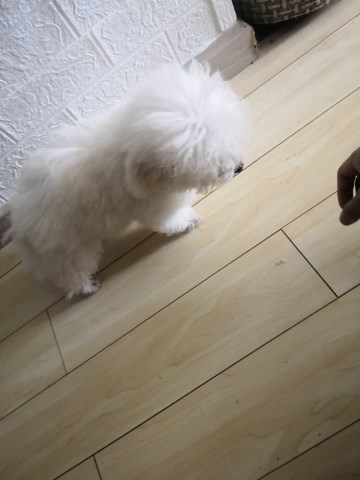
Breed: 3083-n000117-Bichon_Frise